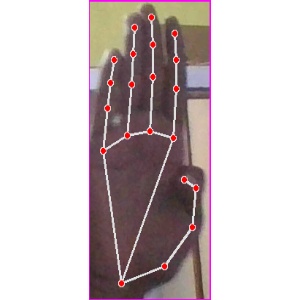
अक्षर: झ